Magazine

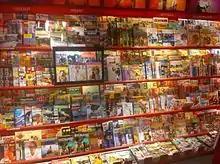
German print magazines

Print magazines can be distributed through the mail, through sales by newsstands, bookstores, or other vendors, or through free distribution at selected pick-up locations. Electronic distribution methods can include social media, email, news aggregators, and visibility of a publication's website and search engine results. The traditional subscription business models for distribution fall into three main categories.